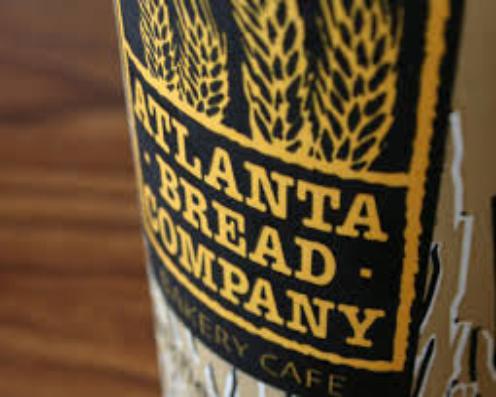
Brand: Atlanta Bread Company
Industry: Food